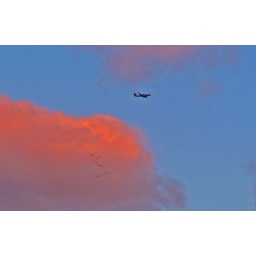
see the big iron bird and the little ones under the cloud :)